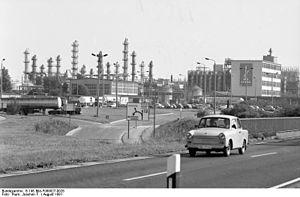
L'histoire du procédé Haber-Bosch débute avec l'invention du procédé de chimie homonyme à l'aube du XXᵉ siècle. Le procédé Haber-Bosch permet de fixer, de façon économique, le diazote atmosphérique sous forme d'ammoniac, lequel permet à son tour la synthèse de différents explosifs et engrais azotés. À ce double titre, du point de vue démographique, c'est probablement le plus important procédé industriel jamais mis au point durant le XXᵉ siècle.